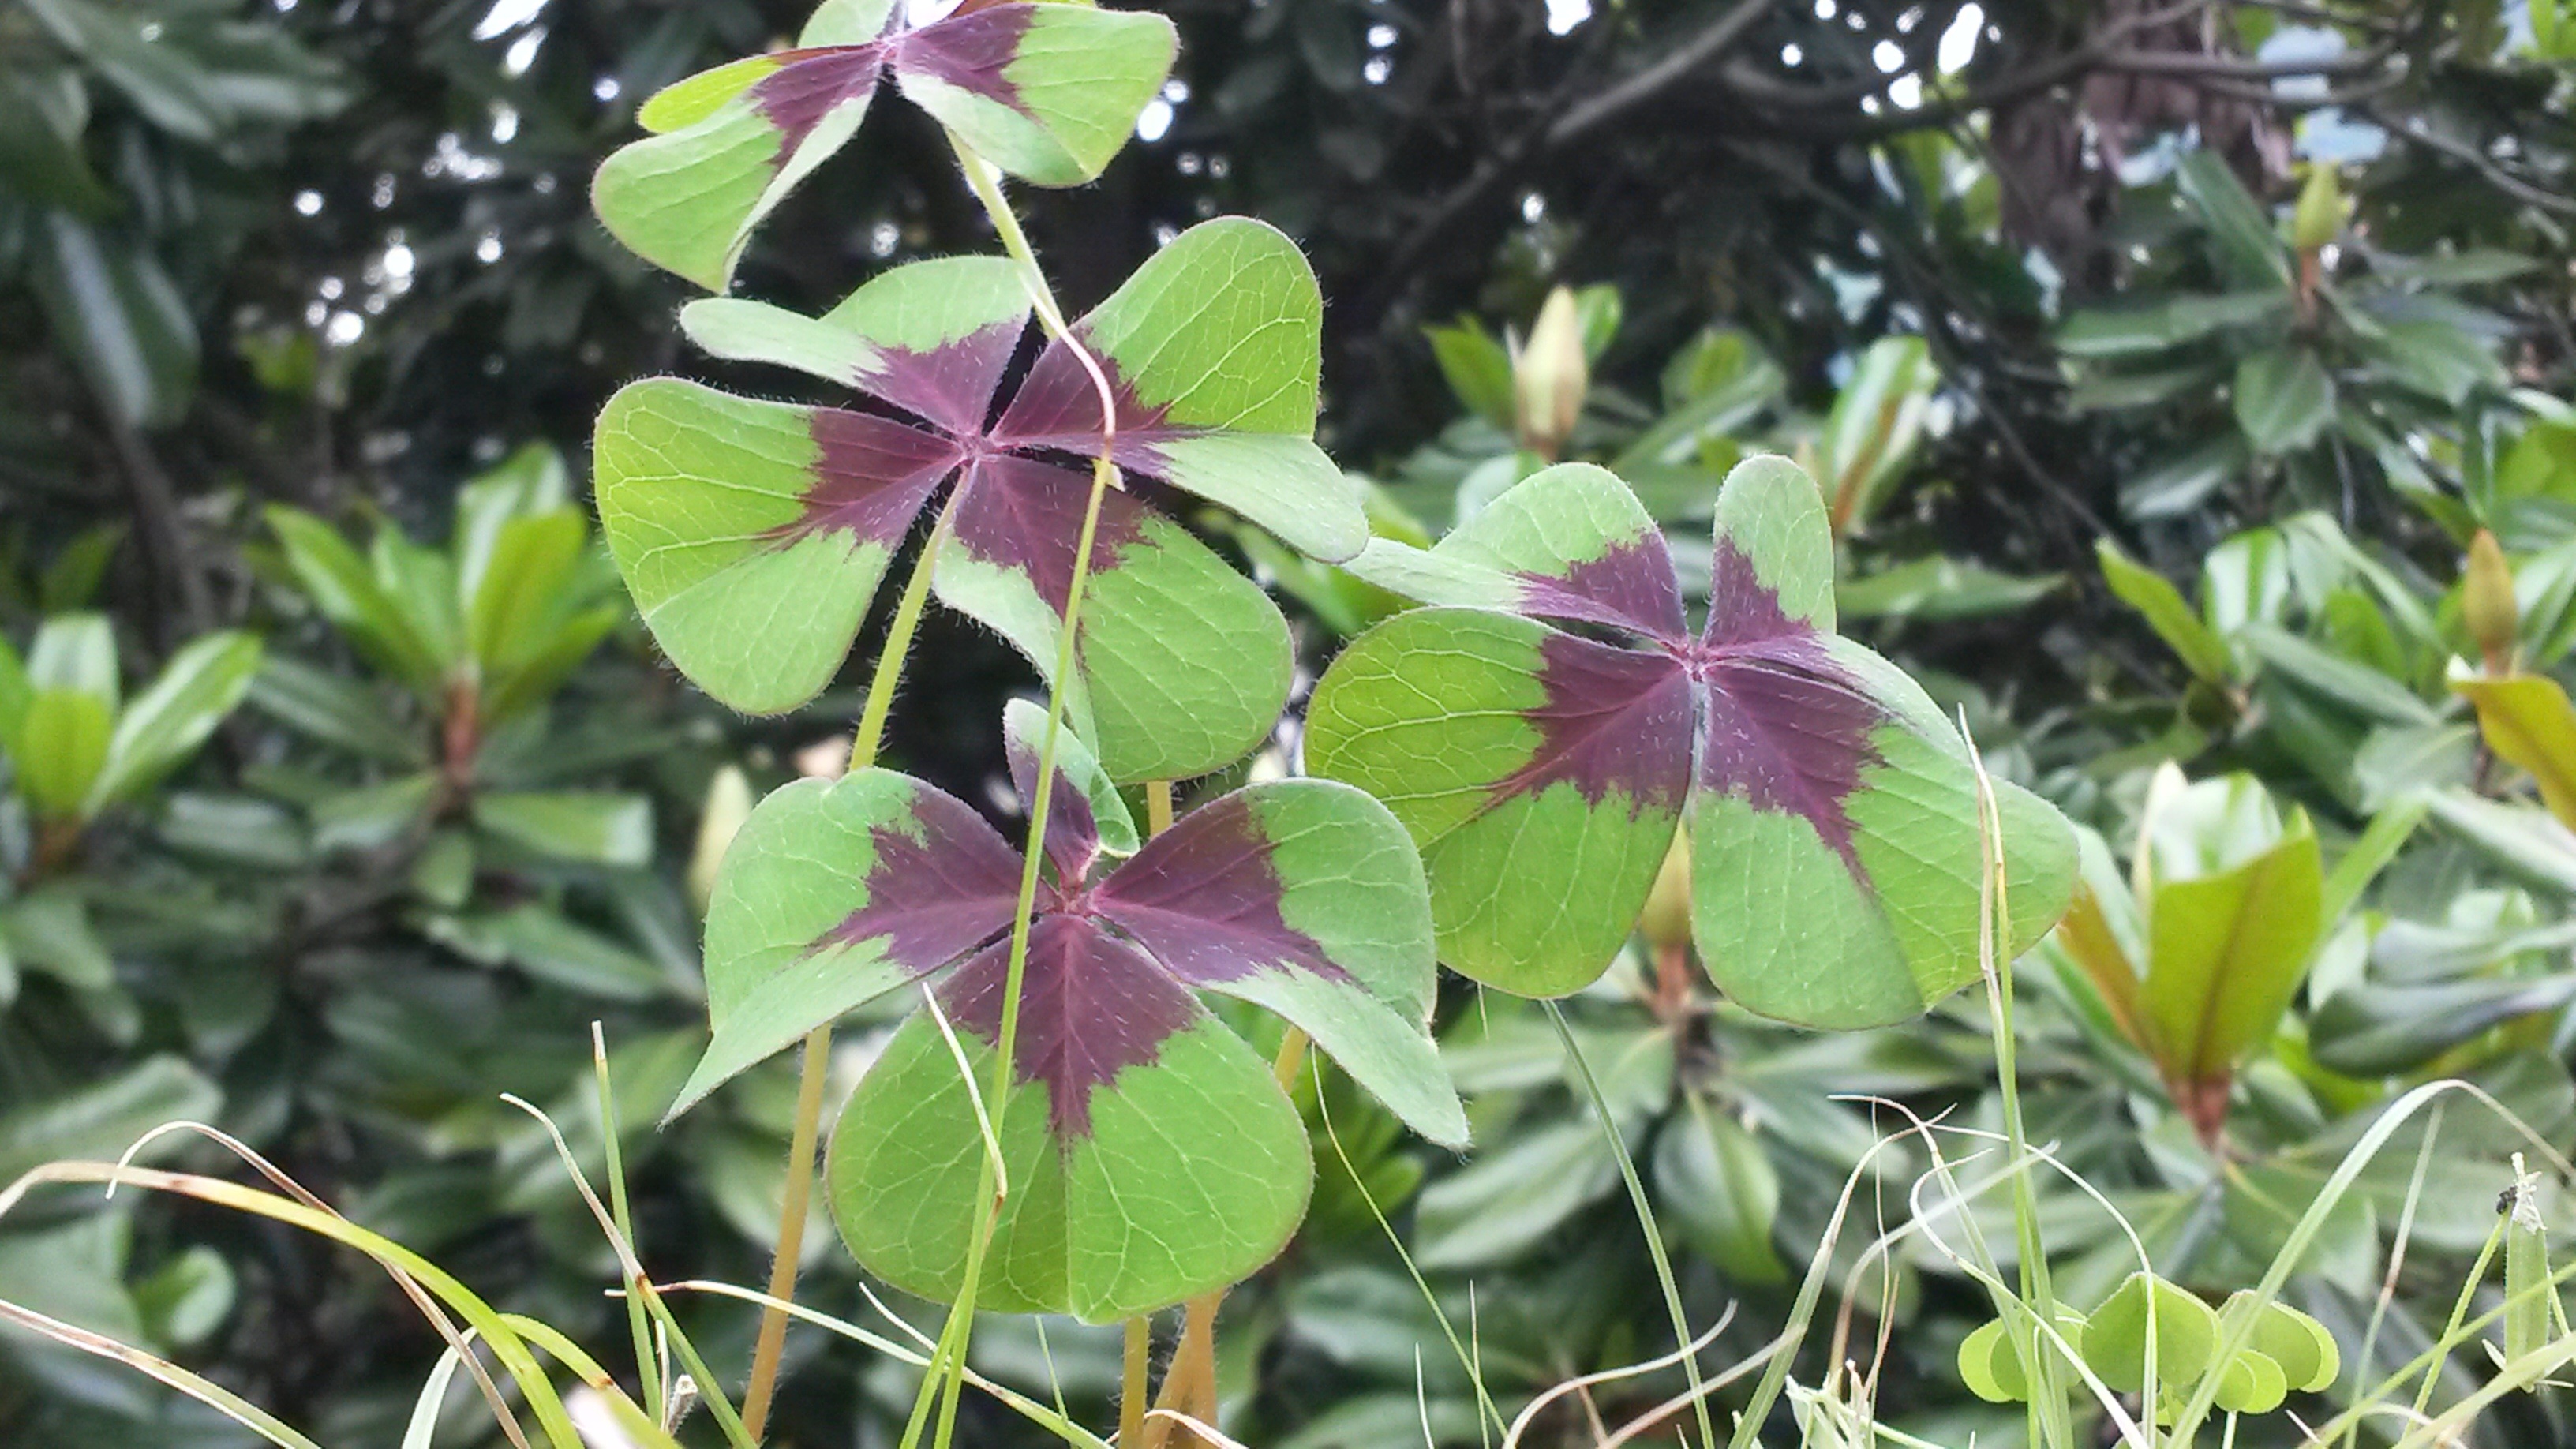
nature, plant, leaf, flower, green, produce, botany, garden, flora, wildflower, leaves, shrub, clematis, luck, flowering plant, four leaf clover, land plant